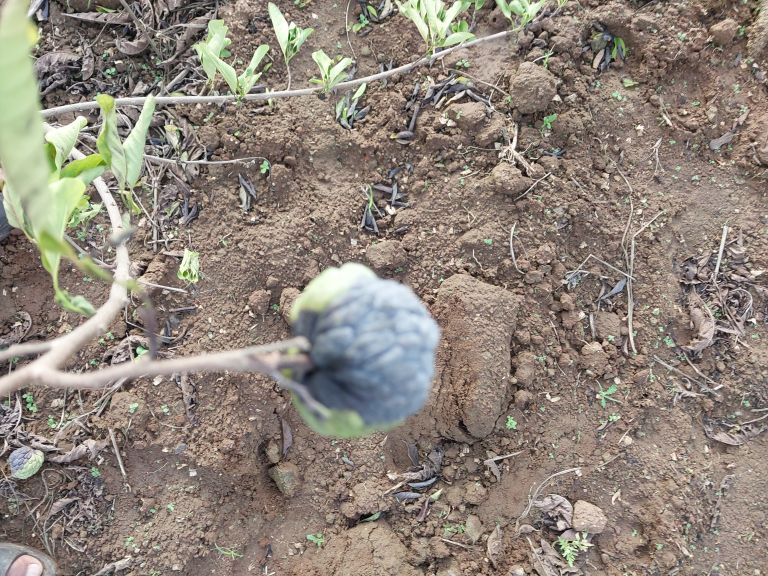
Disease label: Blank Canker